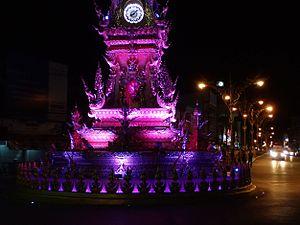
Tour de l'horloge à Chiang Rai de nuit, lumière violette Français